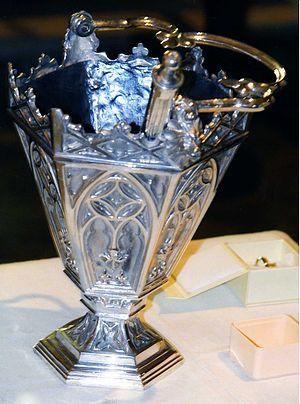
vase à eau bénite
Le goupillon est un objet liturgique utilisé pour asperger d'eau bénite objets ou personnes participant à une cérémonie religieuse. Il ressemble à un court bâton de bois ou de métal, garni à son extrémité de poils rudes ou d'une boule percée de trous.
Un vase est un récipient ouvert qui est souvent utilisé pour contenir un bouquet de fleurs ou décorer une salle. Il peut être constitué de divers matériaux comme la porcelaine, la céramique ou le verre. Les vases sont décorés dans le but de mettre en valeur leur contenu ou eux-mêmes.